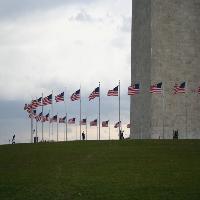
Weather: cloudy or overcast